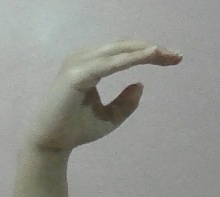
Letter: jeem